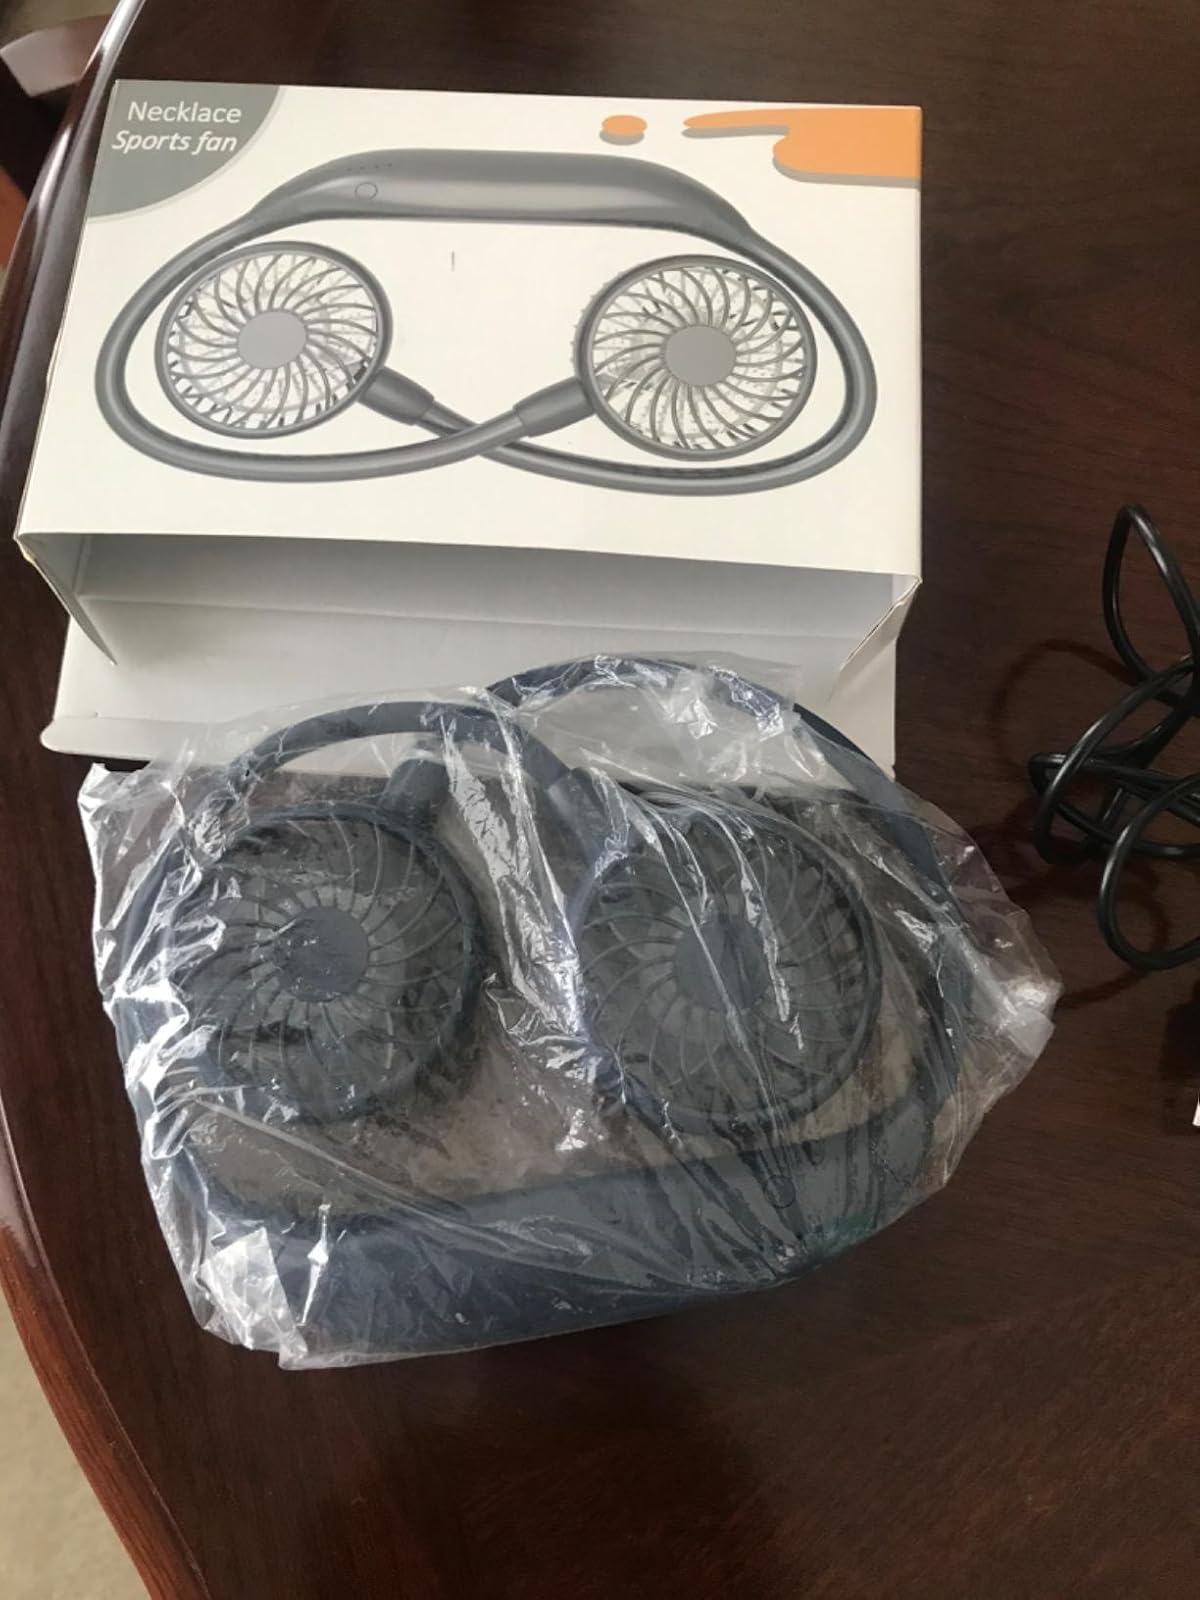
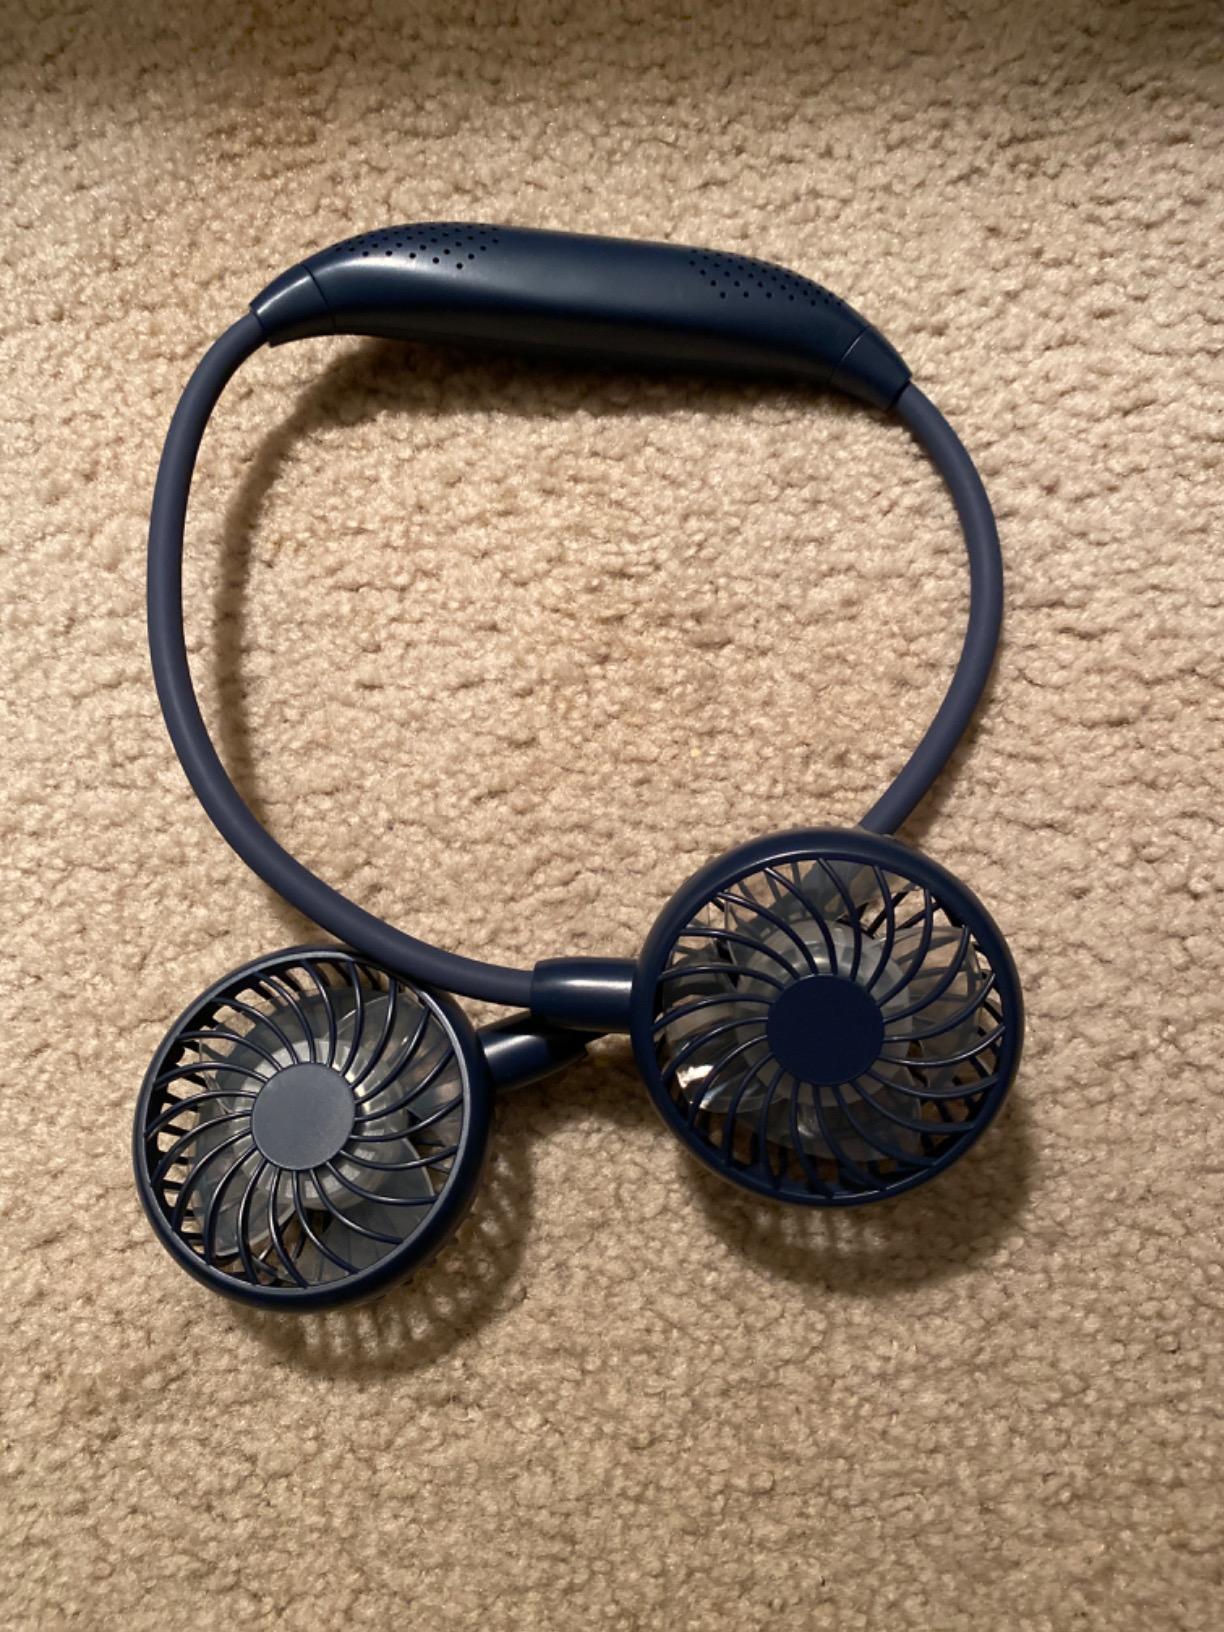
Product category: fan
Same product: yes